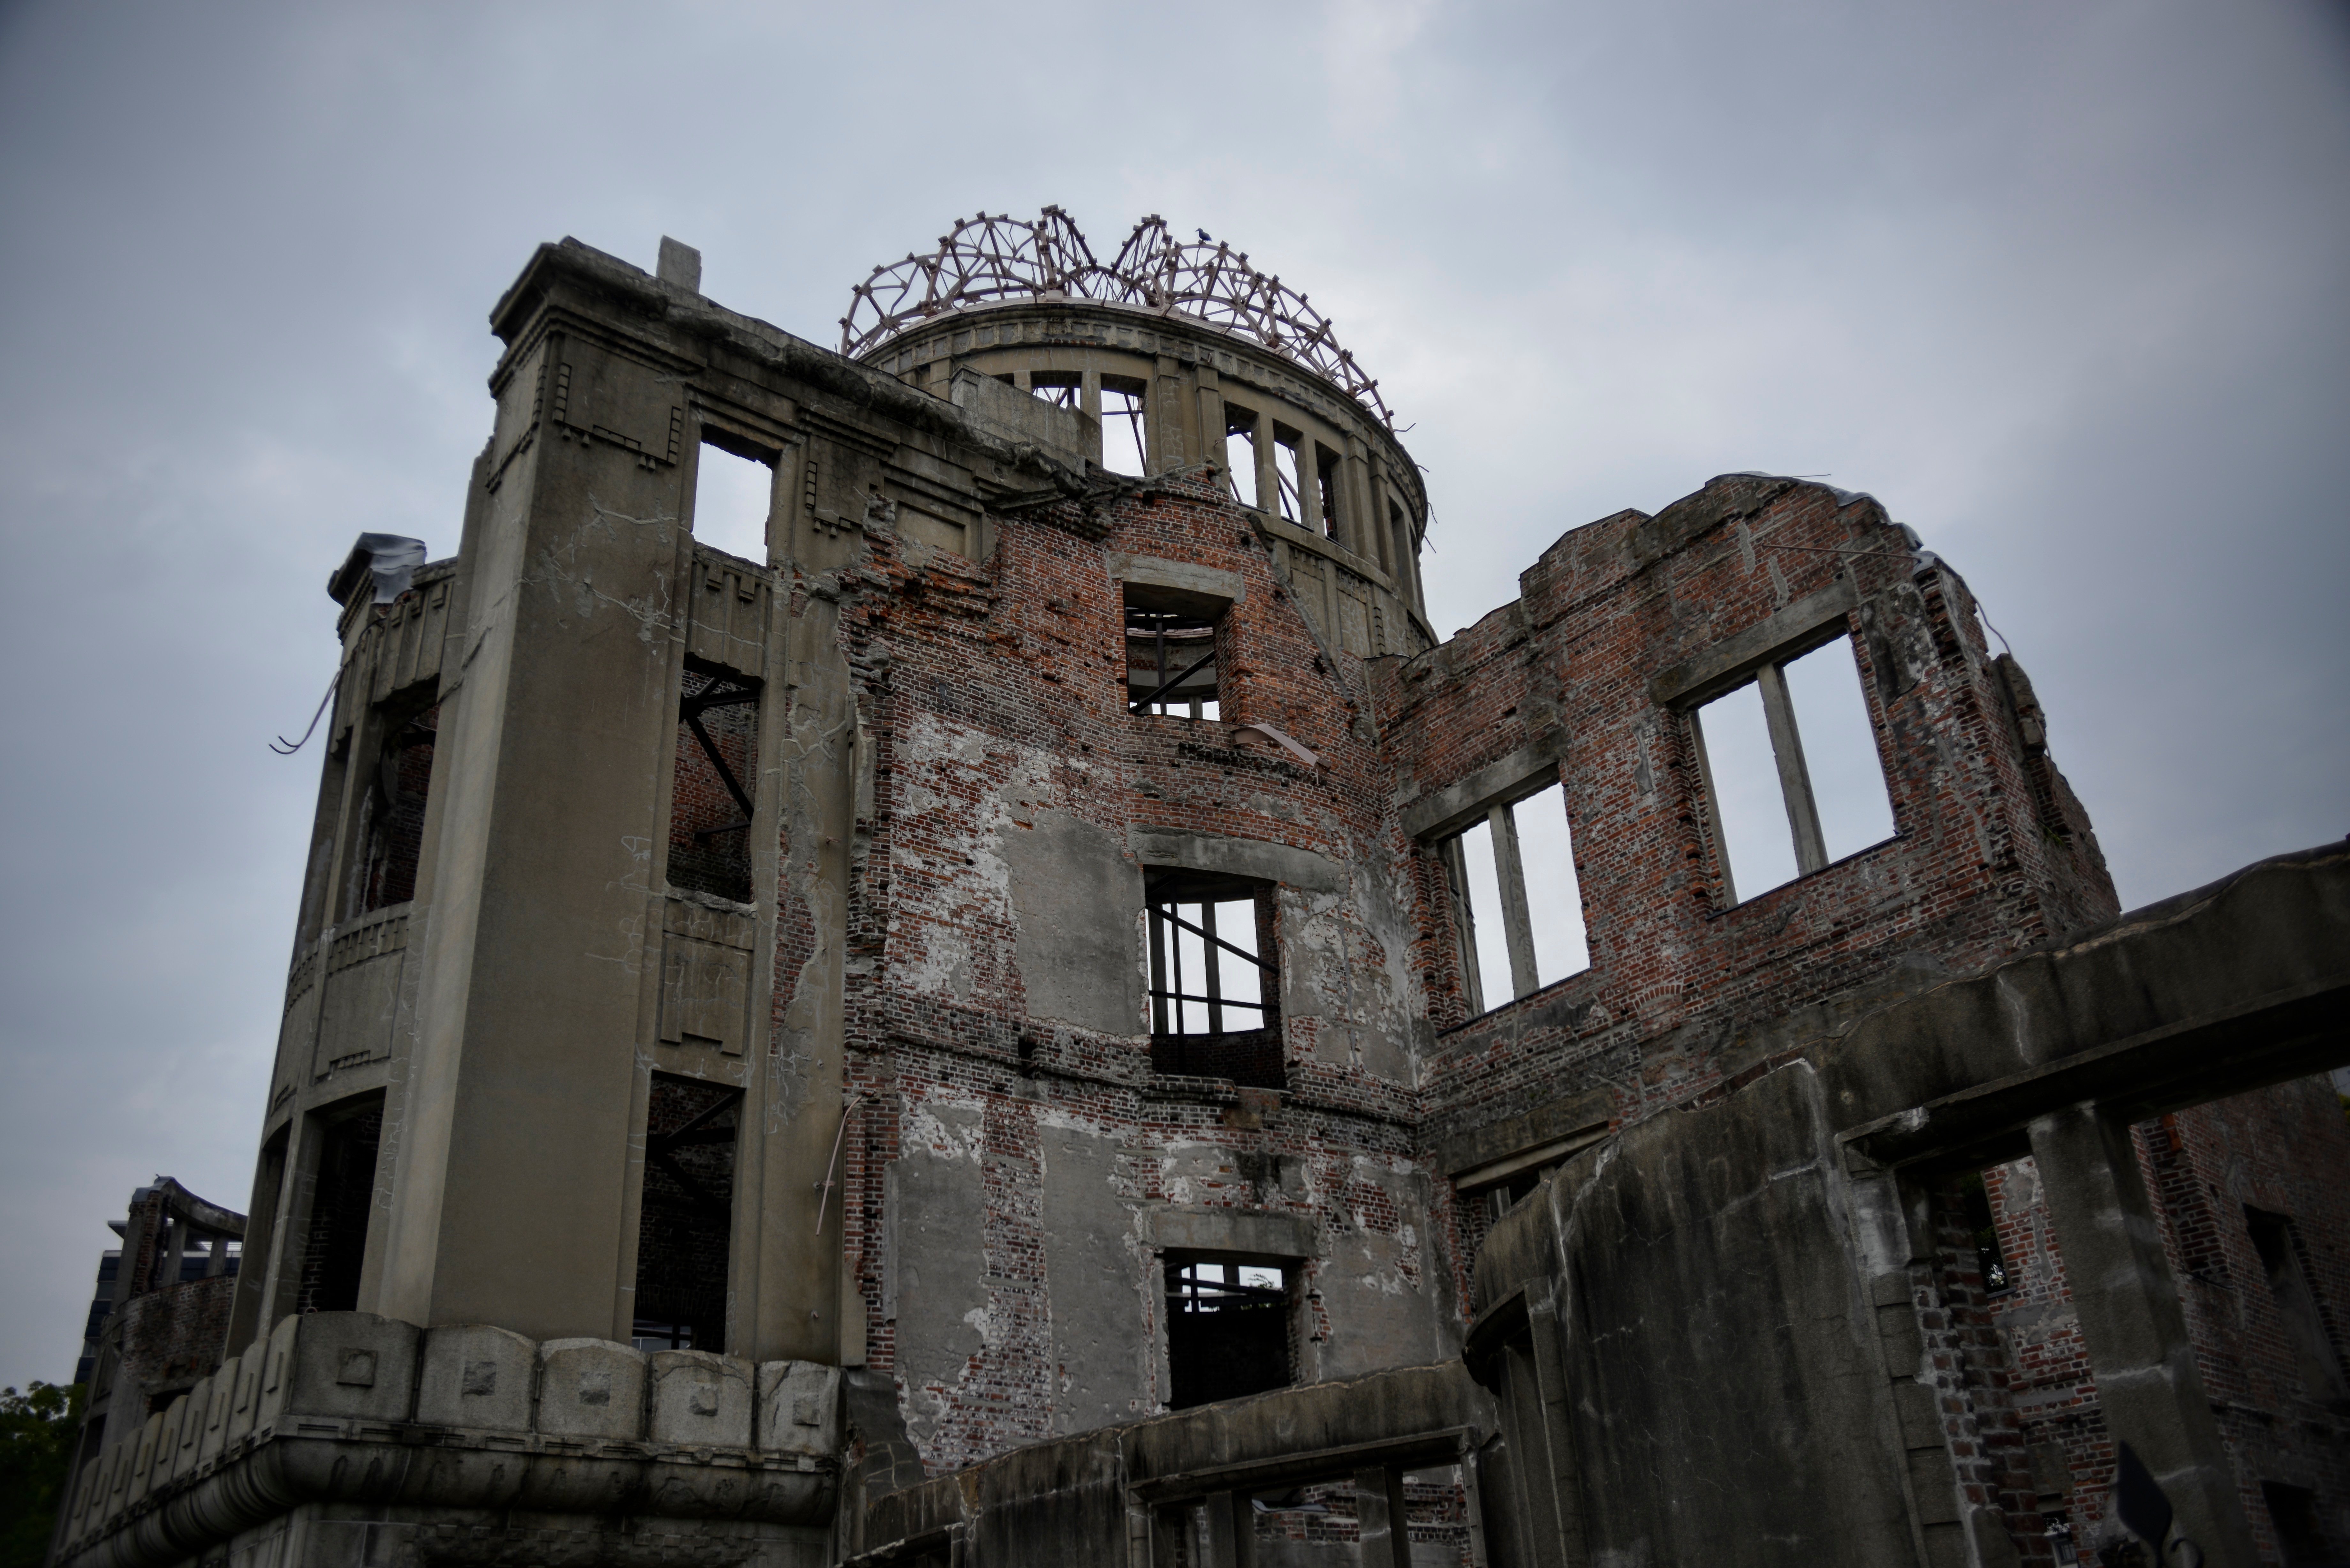
architecture, house, building, cityscape, landmark, facade, ruins, urban area, ancient history